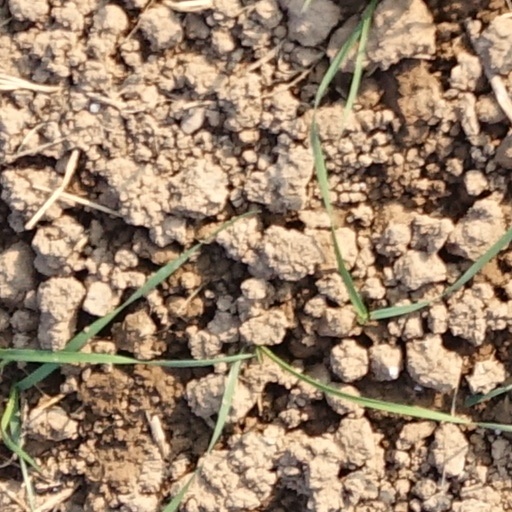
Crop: wheat